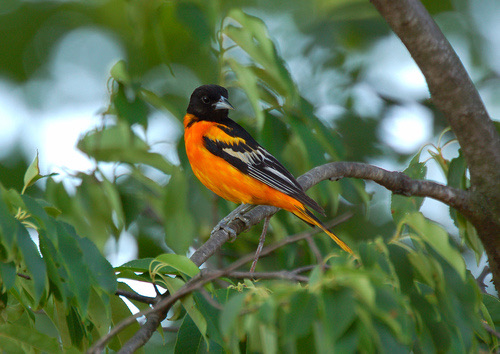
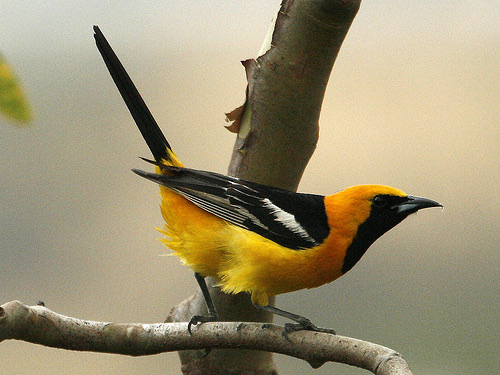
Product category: misc
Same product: yes